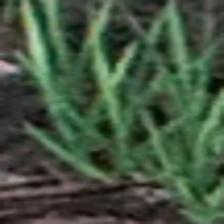
Label: clustered